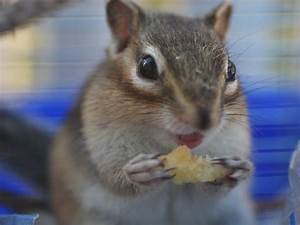
Label: squirrel